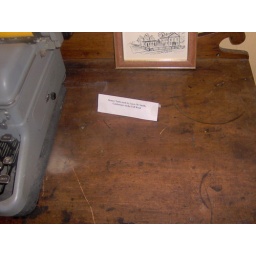
The sign on the Lweis M. Smith desk in the Howell Depot Museum